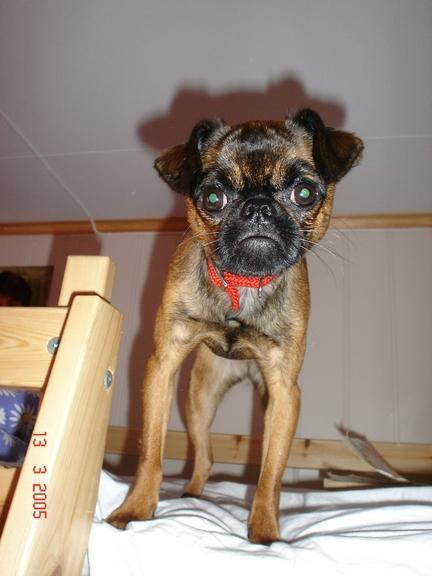
Brabancon_griffon